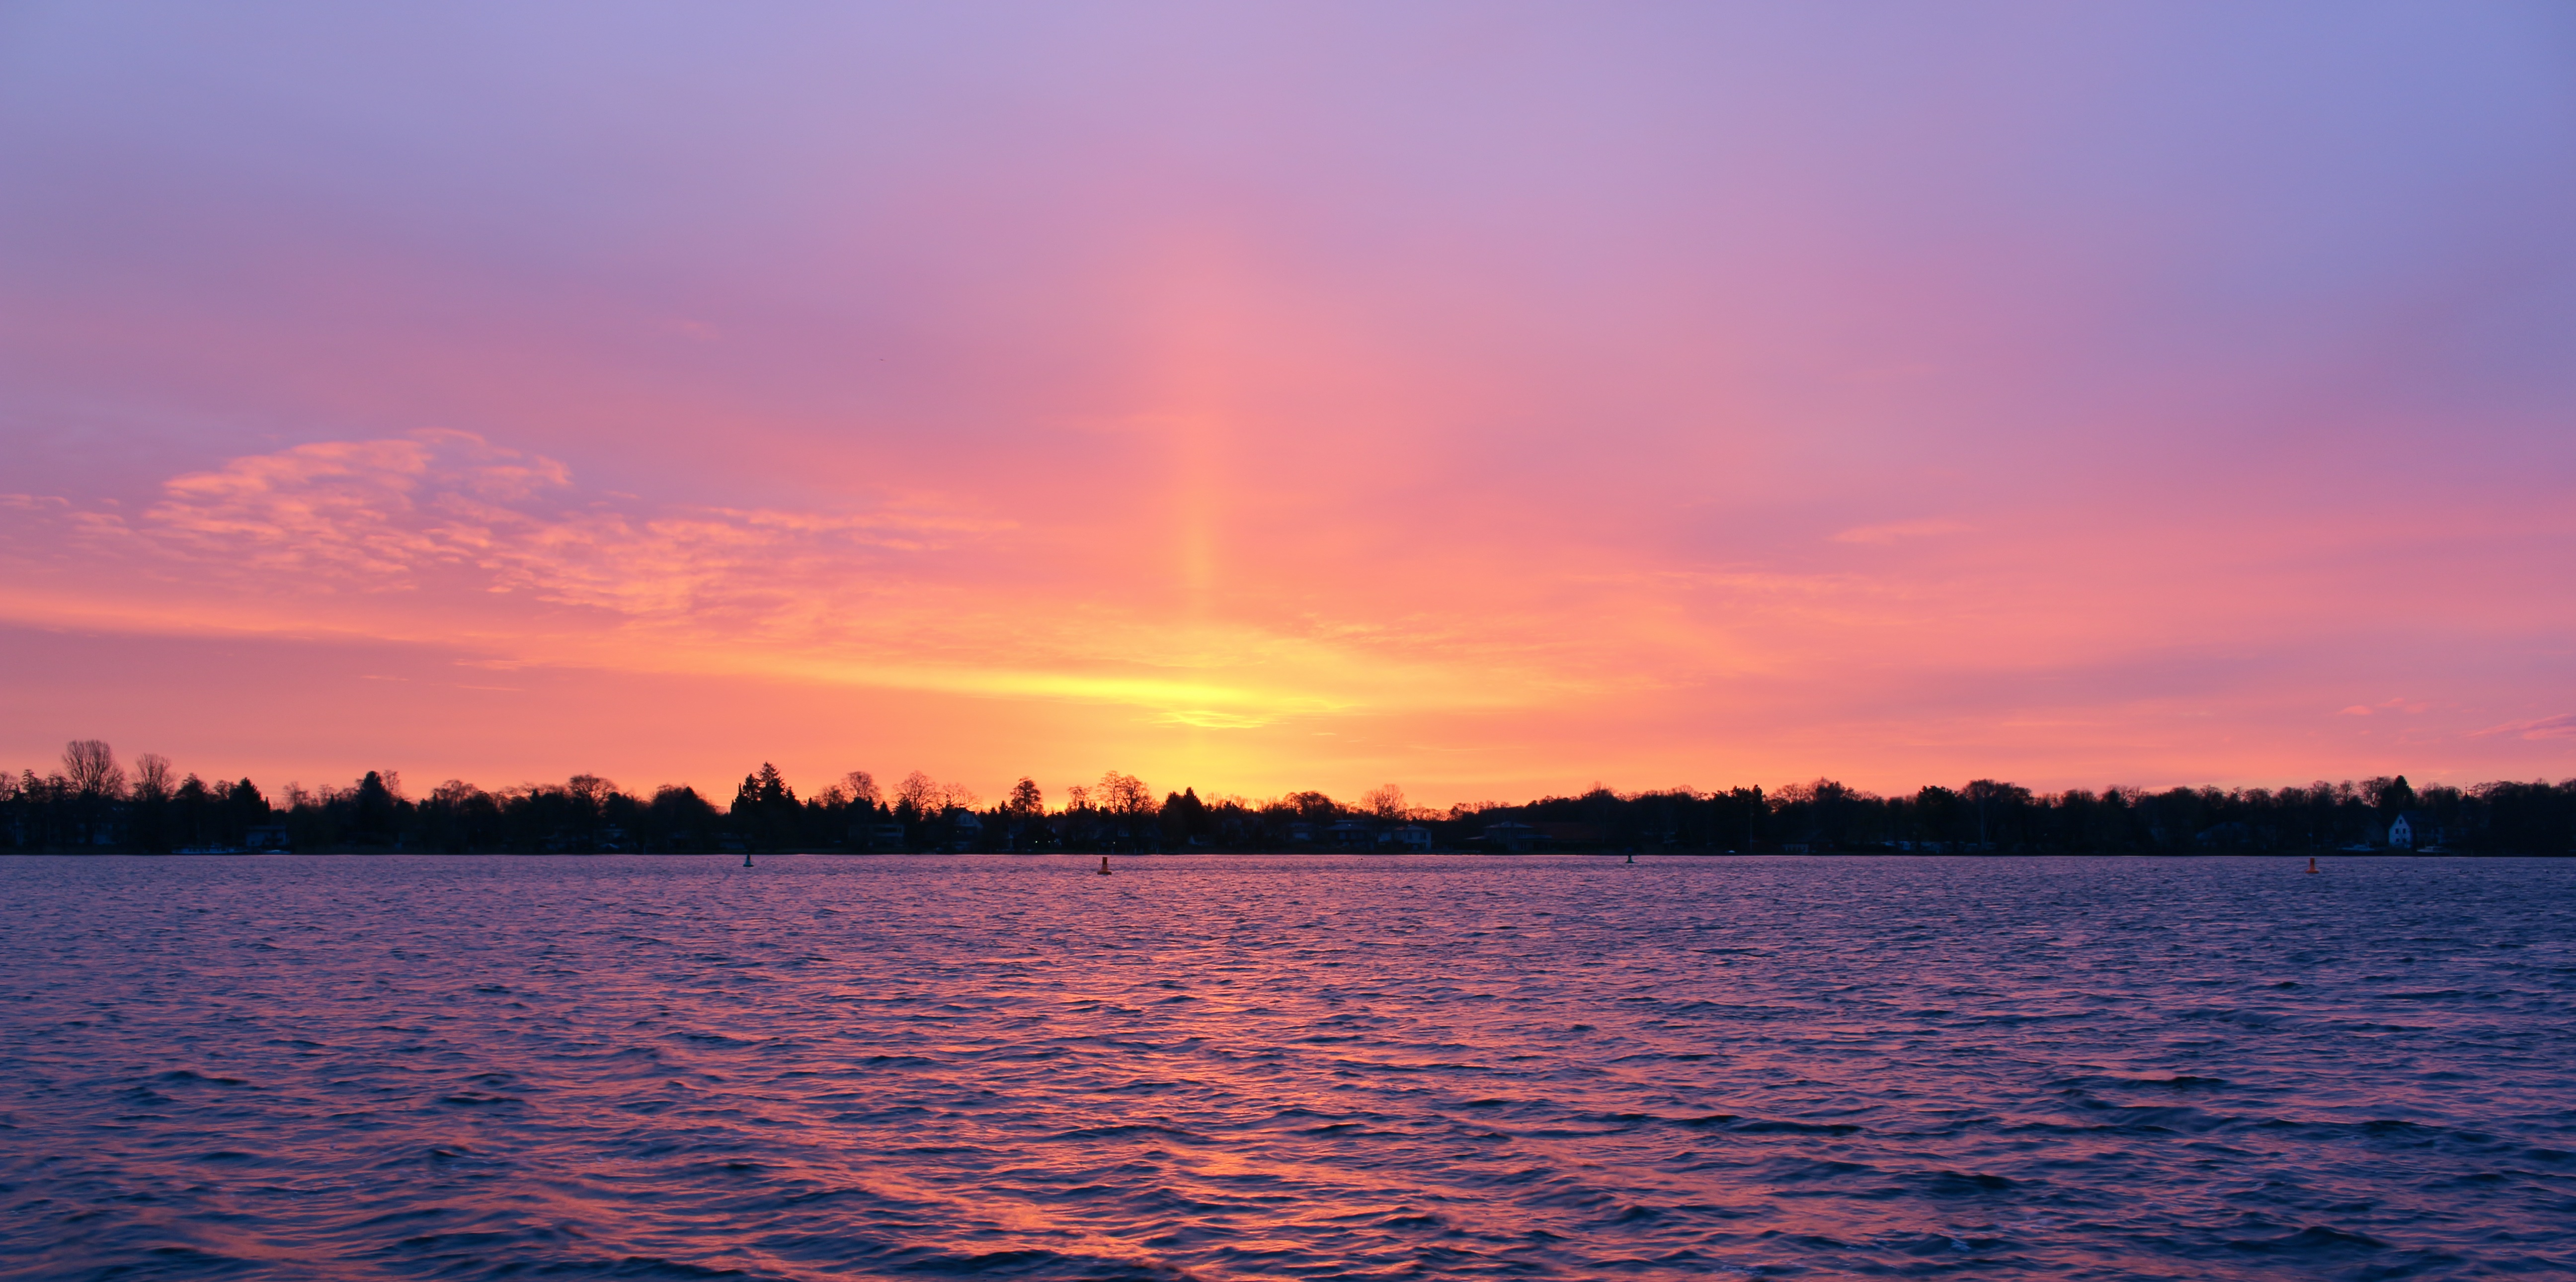
sea, water, horizon, sky, sunrise, sunset, morning, dawn, dusk, evening, bay, morgenstimmung, afterglow, red sky at morning